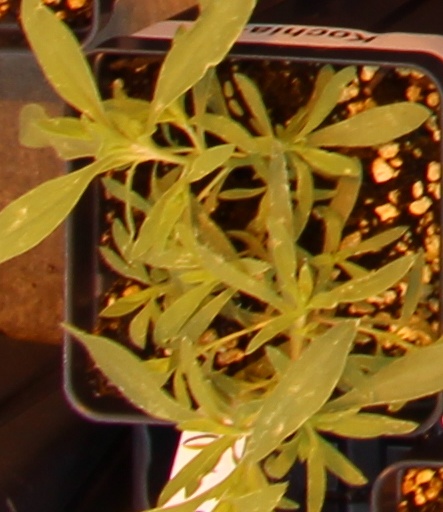
Label: Kochia